Sky position (RA, Dec in degrees): 167.68, 18.874
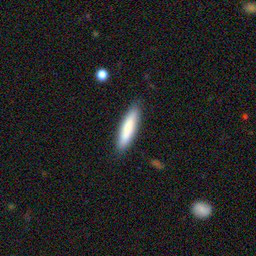
Galaxy morphology: Cigar Shaped Smooth Galaxies